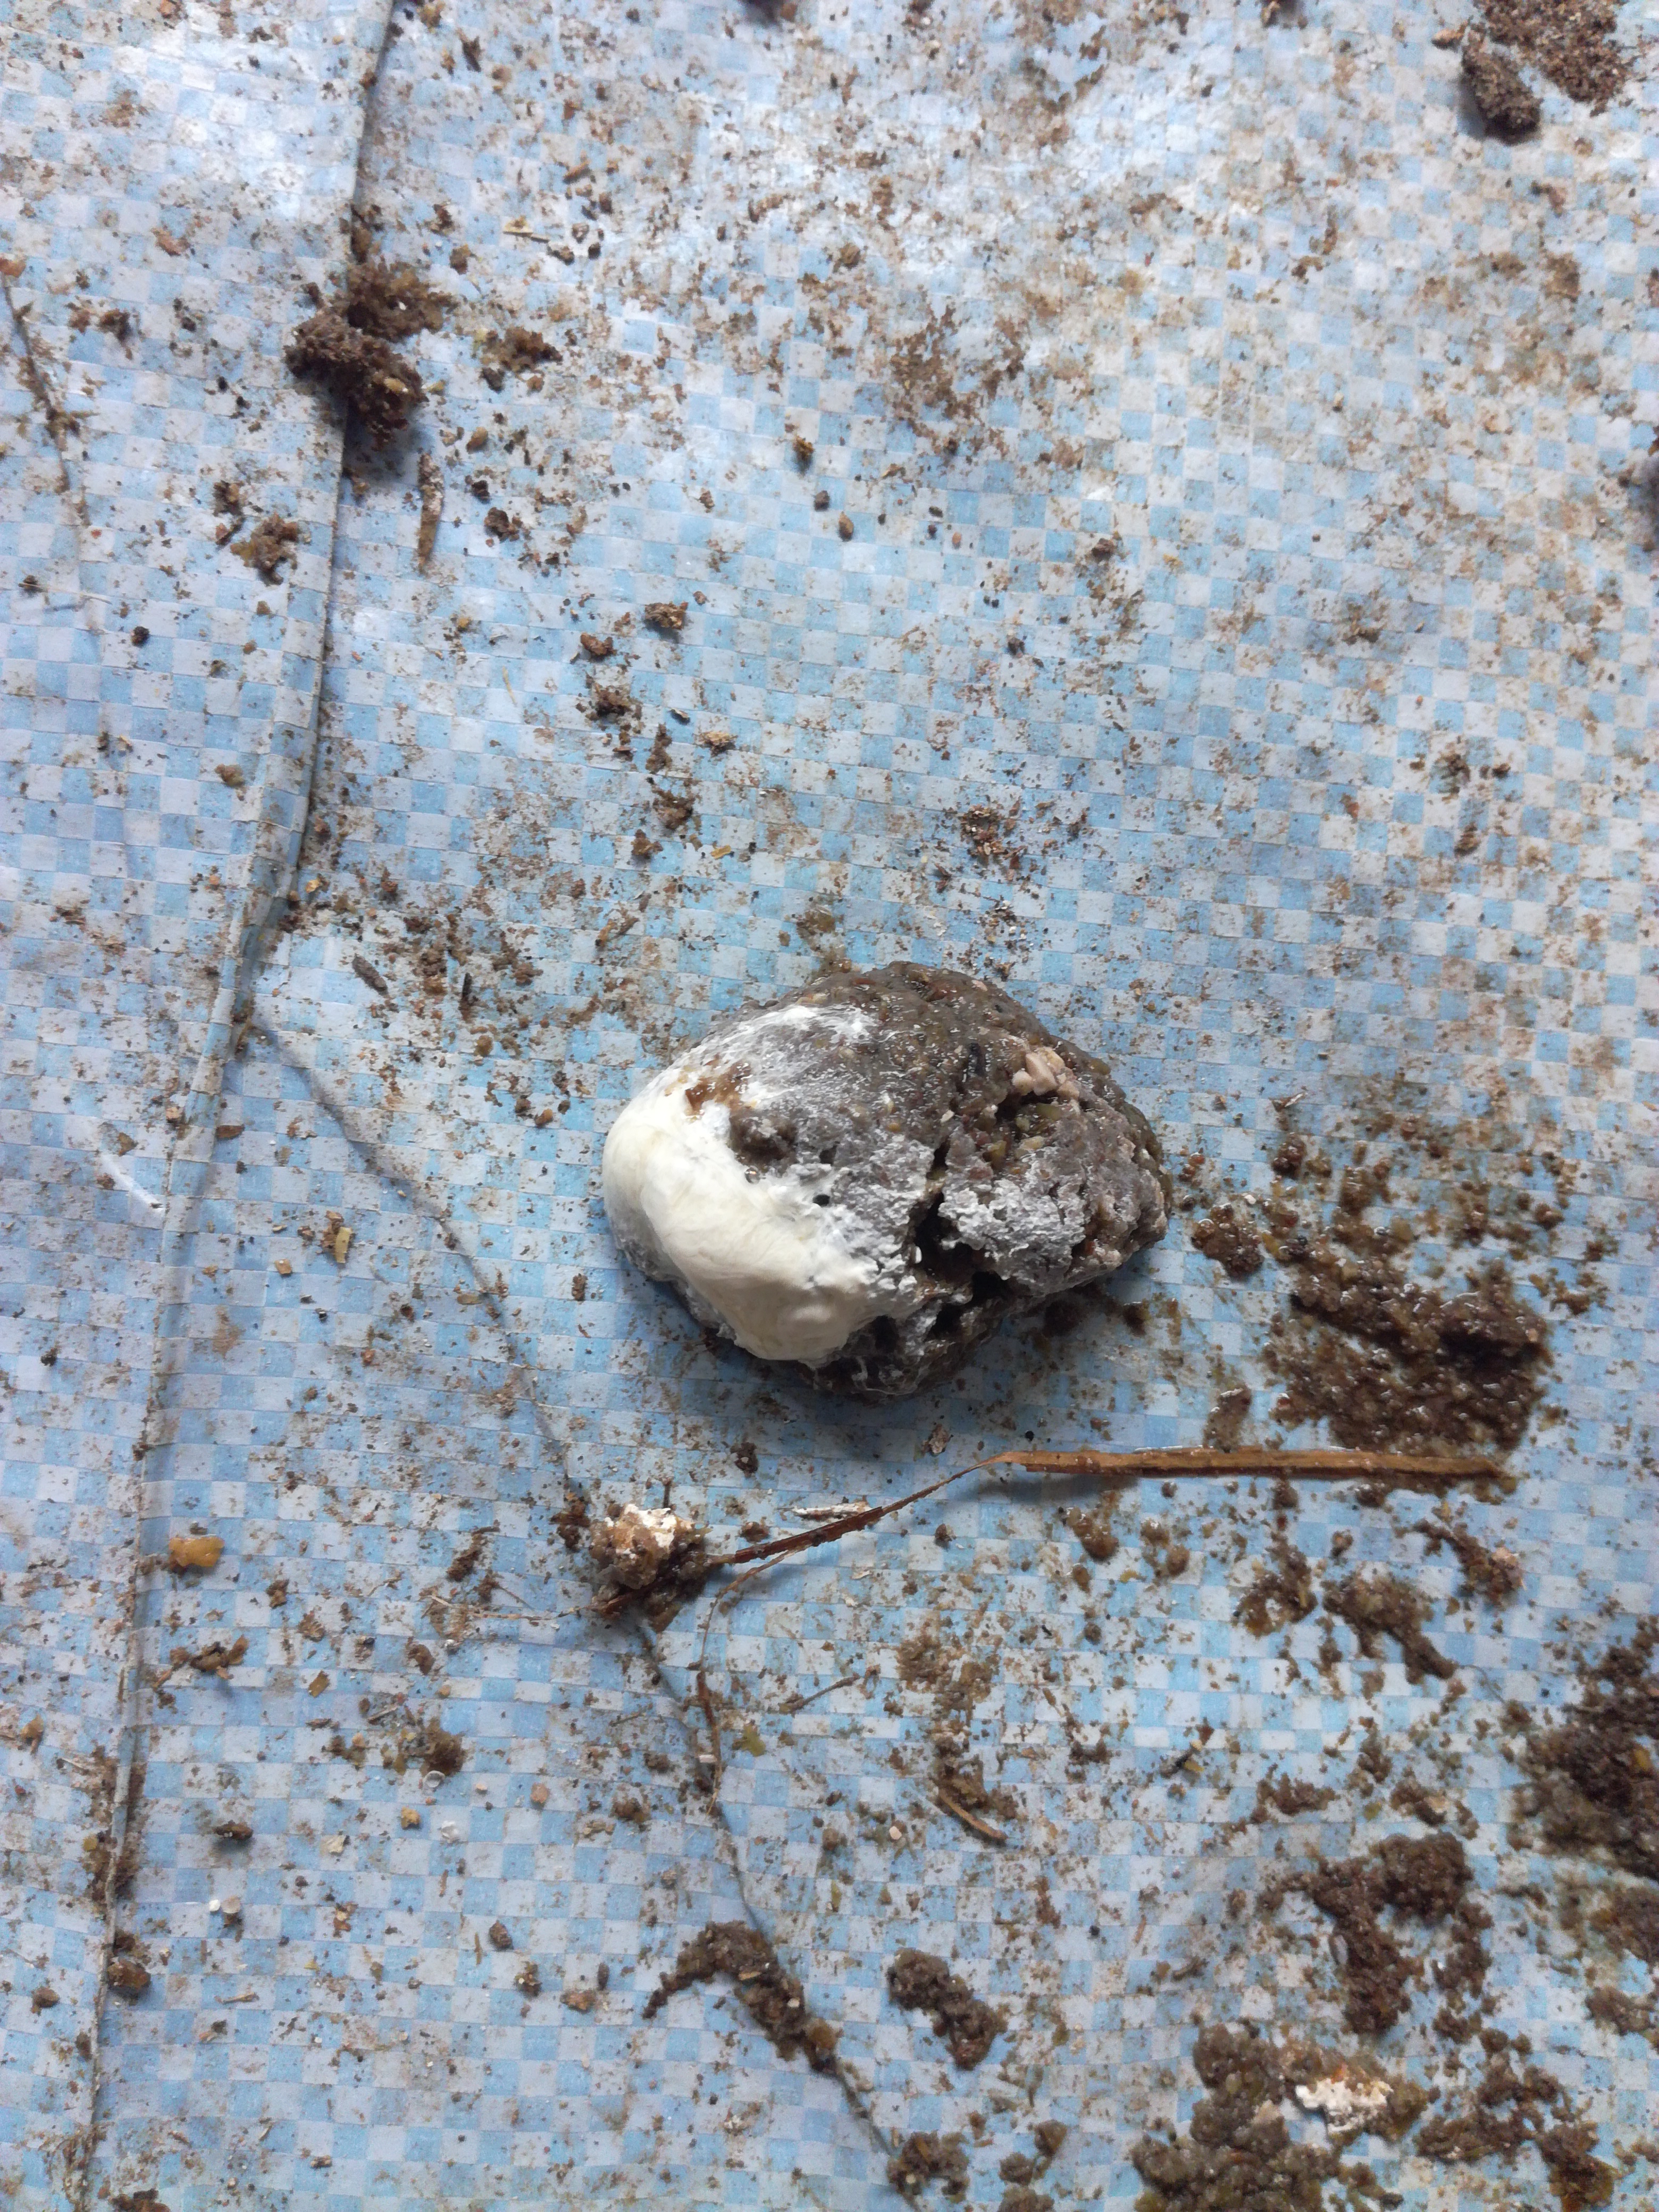
PCR-confirmed diagnosis: Salmonella